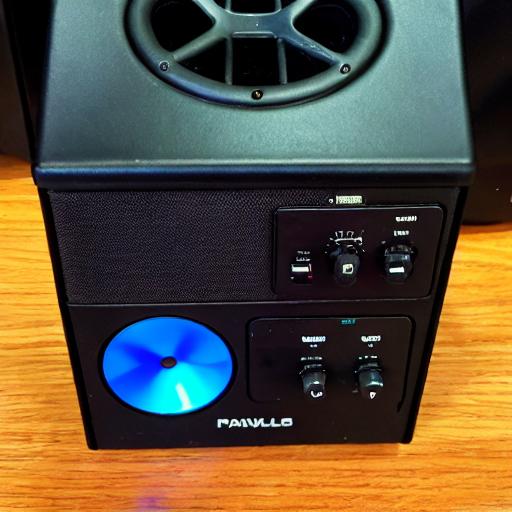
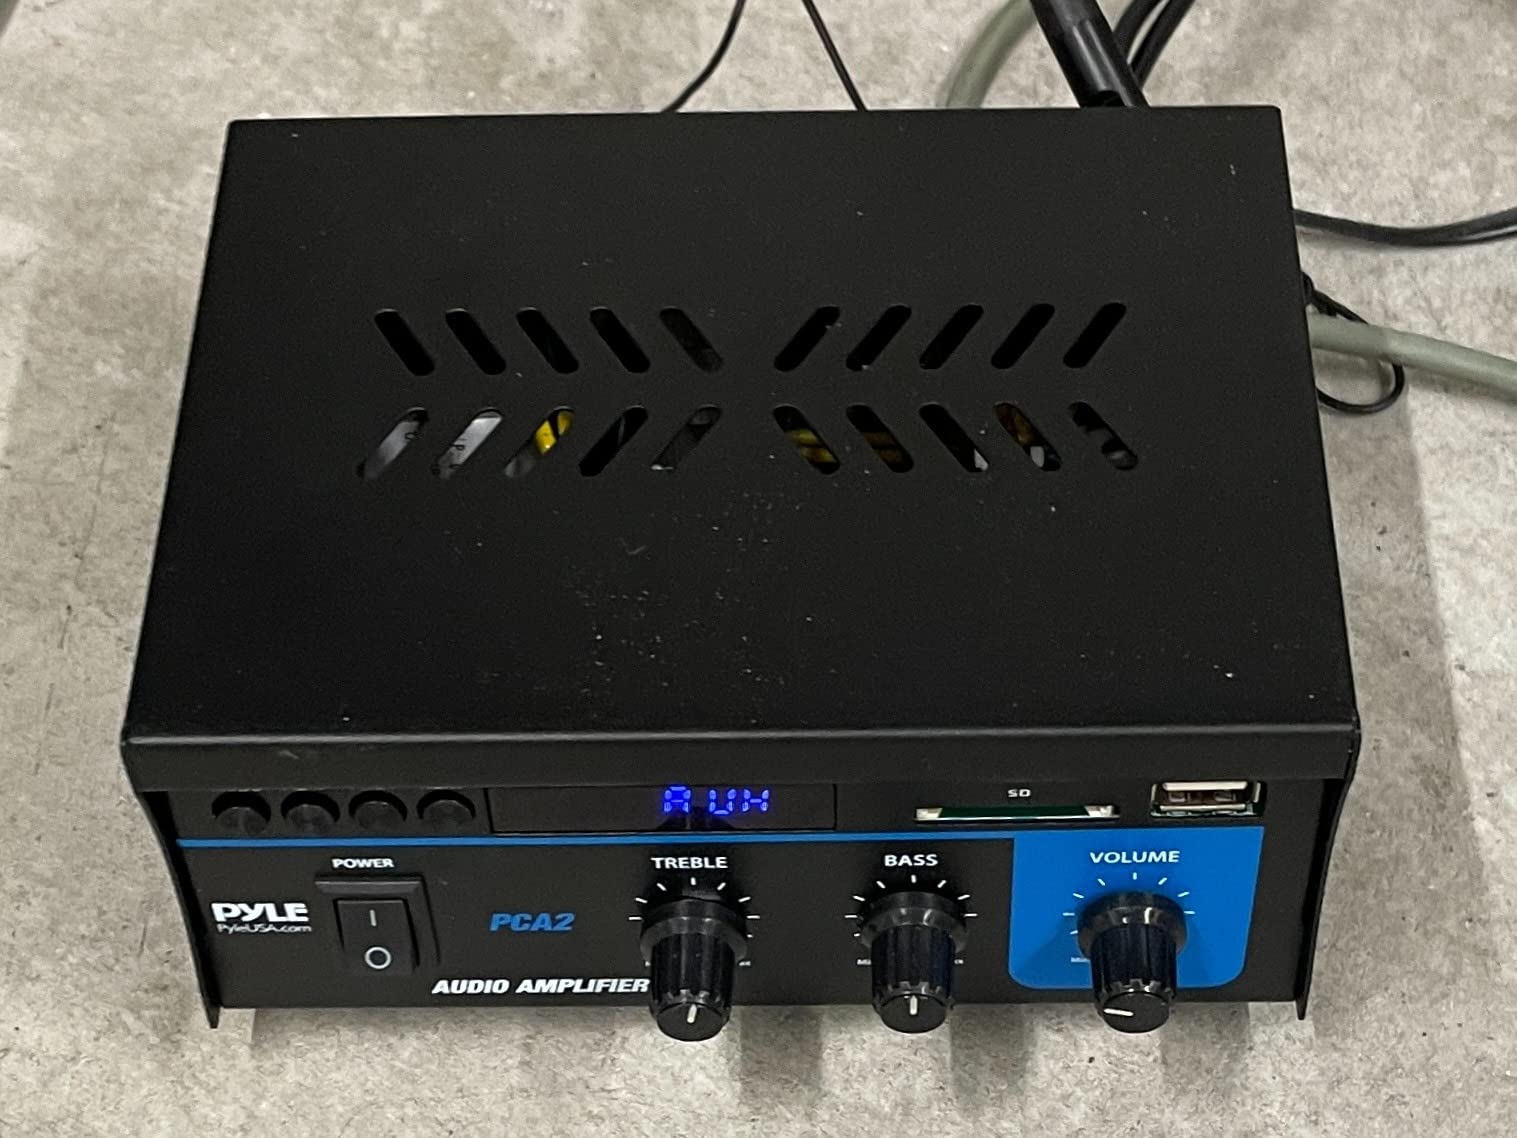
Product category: speaker
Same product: no